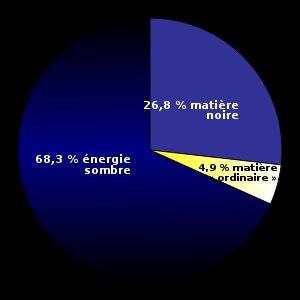
La matière noire ou matière sombre, parfois — quoique rarement — aussi nommée de façon plus réaliste matière transparente, désigne une catégorie de matière hypothétique, invoquée pour rendre compte de certaines observations astrophysiques, notamment les estimations de la masse des galaxies ou des amas de galaxies et les propriétés des fluctuations du fond diffus cosmologique.
Le fond diffus cosmologique ou FDC est le nom donné à un rayonnement électromagnétique très homogène observé dans toutes les directions du ciel et dont le pic d'émission est situé dans le domaine des micro-ondes. Anticipé dès 1948 et découvert par hasard en 1964, ce phénomène physique permet à la communauté scientifique de départager les différents modèles cosmologiques, notamment en abandonnant les modèles fondés sur le principe cosmologique parfait et en donnant la priorité aux modèles basés sur l'idée de Big Bang, qui prédisent l'émission d'un tel rayonnement thermique à l'époque de l'Univers primordial.
Le fluide sombre est une théorie cosmologique visant à expliquer les effets attribués à la matière noire et à l'énergie sombre selon un seul modèle.
Cosmos : Une odyssée à travers l'univers est une série télévisée documentaire américaine animée par Neil deGrasse Tyson. Il s'agit de la suite de la série des années 1980 Cosmos: A Personal Voyage, animée par Carl Sagan. Elle est produite par Seth MacFarlane et Ann Druyan, veuve de Sagan.
En cosmologie, l'énergie noire ou énergie sombre est une forme d'énergie hypothétique emplissant uniformément tout l'Univers et dotée d'une pression négative, qui la fait se comporter comme une force gravitationnelle répulsive. L'existence de l'énergie noire est nécessaire pour expliquer diverses observations astrophysiques, notamment l'accélération de l'expansion de l'Univers détectée au tournant du XXIᵉ siècle.
La « Grande déchirure » est un modèle cosmologique proposant un scénario inhabituel de la fin de l'Univers. Dans ce scénario, toutes les structures, des amas de galaxies jusqu'aux atomes, sont détruites, étirées par une expansion de plus en plus violente, jusqu'à être disloquées, « déchirées ». Ce modèle suppose l'existence d'une forme d'énergie très atypique, l'énergie fantôme, dont la principale caractéristique est de voir sa densité augmenter alors que l'expansion se poursuit.